State communications in the Neo-Assyrian Empire

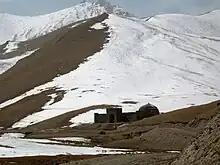
Like caravanserai in the Muslim world (Kyrgyzstan's Tash Rabat caravanserai depicted), Assyrian road stations were purpose-built structures providing shelter and supplies for long-distance travellers. However, unlike the caravanserai, the Assyrian stations were exclusively for official use.

To support the communication system, governors of the empire maintained a series of stations in their provinces at regular intervals along the king's road. In Assyrian they were called "bēt mardēti" ("house of a route's stage"). At these stations riders passed their letters to new riders with fresh mules. They were either located within established settlements, such as the one in Nippur, or in remote locations, where they constituted isolated settlements on their own. The distances between stations were around . The stations provided short-term shelter and supplies for riders, envoys and their animals.